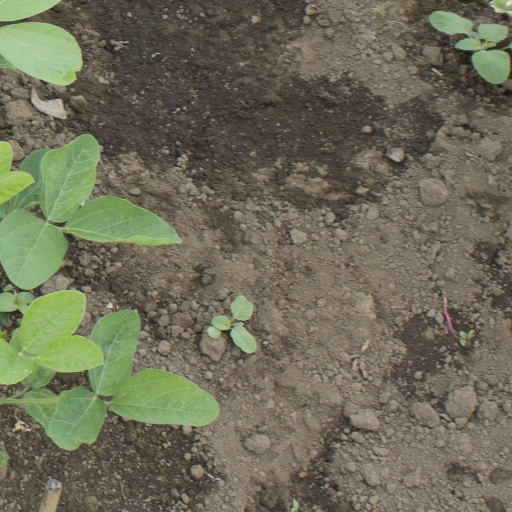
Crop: soybean